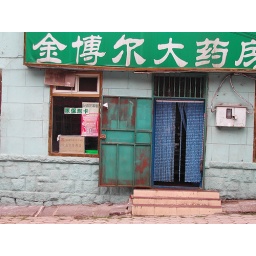
by horses and tiger